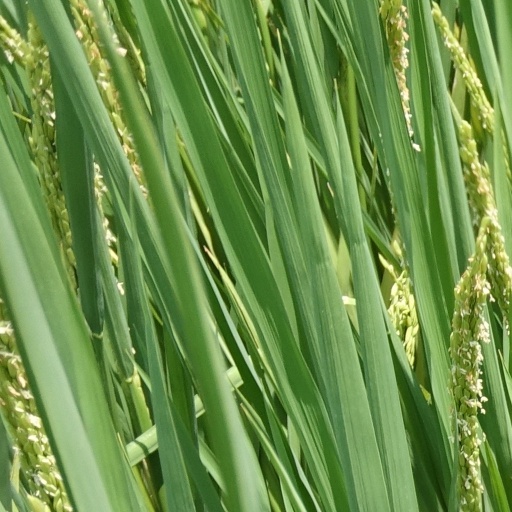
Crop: rice